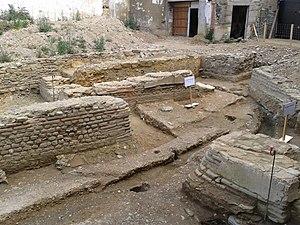
Fouilles d’un ancien temple romain dans la cour nord du couvent de Bonne-Nouvelle, lors des Journées du Patrimoines.
Condate Riedonum est le nom gallo-romain de l’actuelle Rennes. Elle était la principale ville et la capitale de la civitas Riedonum.
Rennes /ʁɛn/ est une commune de l'Ouest de la France, chef-lieu du département d’Ille-et-Vilaine et de la région Bretagne. La ville se situe en Haute-Bretagne — partie orientale de la Bretagne — à la confluence de l’Ille et de la Vilaine. Ses habitants sont appelés les Rennais et les Rennaises.